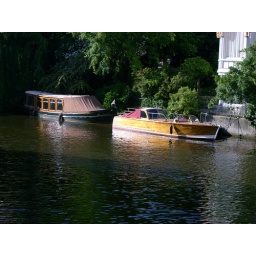
boats by house on canal